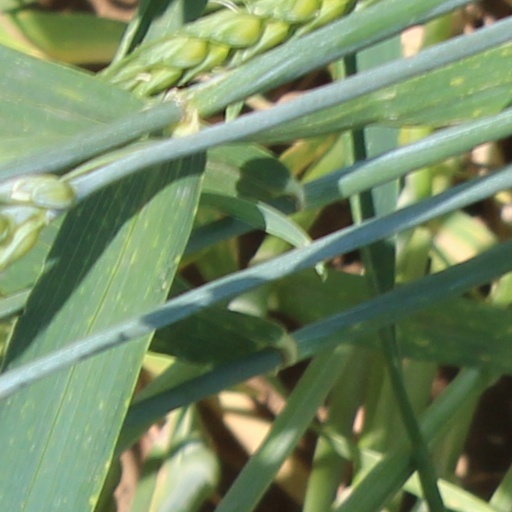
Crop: wheat